Félix Galipaux

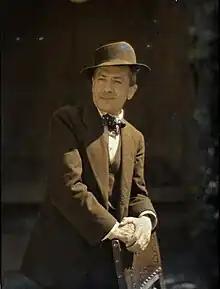
Autochrome portrait by Fernand Cuville, 1917

Félix Galipaux (12 December 1860 – 7 December 1931) was a French actor, playwright, and humorist; known for his comic stage monologues, such as "Communication Telephonique" (Paris, 1906). A few of these monologues were recorded.